Water supply and sanitation in the United States

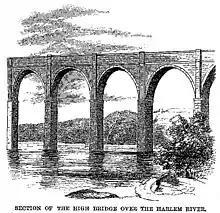
Croton Aqueduct, New York

In the 1840s and 1850s the largest cities in the U.S. built pipelines to supply drinking water from rivers or lakes. However, the drinking water was initially not treated, since the link between waterborne pathogens and diseases was not yet well known. In 1842 New York City was one of the first cities in the U.S. to tap water resources outside the city limits. It dammed the Croton River in Westchester County, New York, and built an aqueduct from the reservoir to the city. Also in 1842, construction was completed on Chicago's first water works, with water mains made of cedar and a water intake located about into Lake Michigan. In 1848, Boston began construction of a water transmission system. A tributary of the Sudbury River was impounded creating Lake Cochituate, from where the Cochituate Aqueduct transported water to the Brookline Reservoir that fed the city's distribution system. In 1853, Washington, D.C., followed suit by beginning the construction of the Washington Aqueduct to provide water from the Great Falls on the Potomac River.